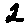
Label: 2